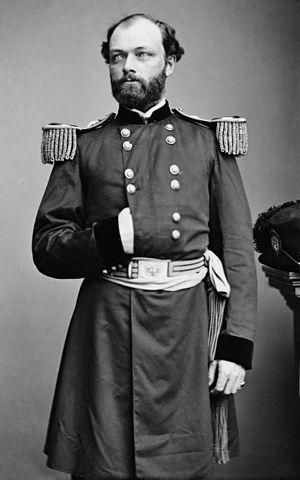
Quincy Adams Gillmore est un major général de l'Union. Il est enterré au cimetière de West Point.
La deuxième bataille de Charleston Harbor, aussi connue comme le siège de Charleston Harbor, siège de Fort Wagner, ou bataille de Morris Island, s'est déroulée au cours de la guerre de Sécession, à la fin de l'été 1863 entre une force combinée de l'armée de l'Union/Marine et les défenses confédérées de Charleston, en Caroline du Sud.
Le siège du Fort Pulaski se conclut avec la bataille du fort Pulaski qui se déroule du 10 au 11 avril 1862 pendant la guerre de Sécession. Les forces de l'Union installées sur Tybee Island et les forces navales mènent un siège de 112 jours qui se termine par la capture du fort Pulaski tenu par les confédérés au terme d'un bombardement de 30 heures. Le siège et la bataille sont importants par le fait de l'utilisation novatrice de canons rayés qui rendent les défenses côtières obsolètes. L'union initie des opérations amphibies à grande échelle.